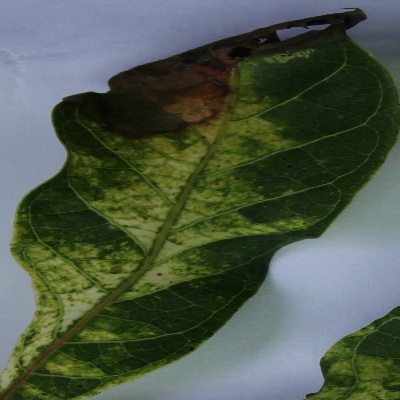
Crop: Cassava
Condition: mosaic